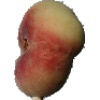
Label: Peach Flat 1